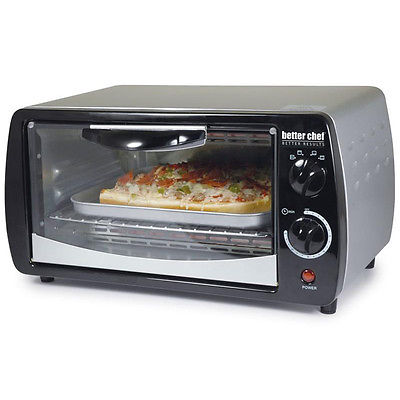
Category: toaster